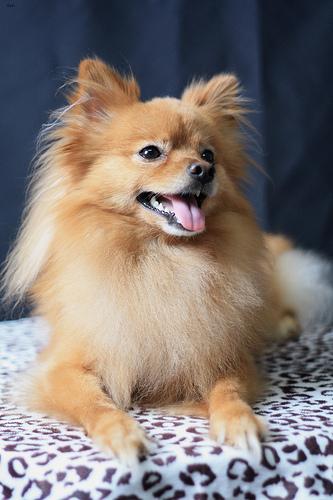
Breed: pomeranian